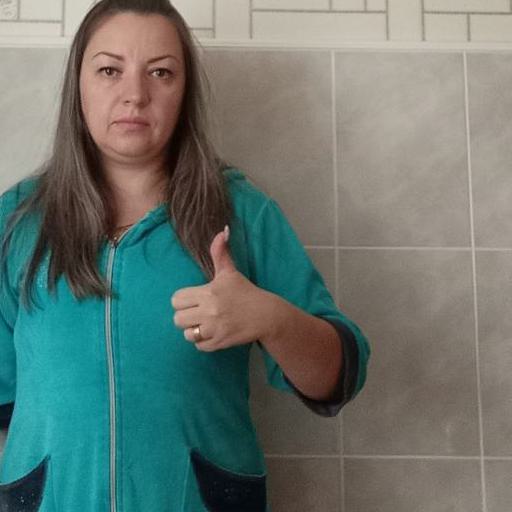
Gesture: like